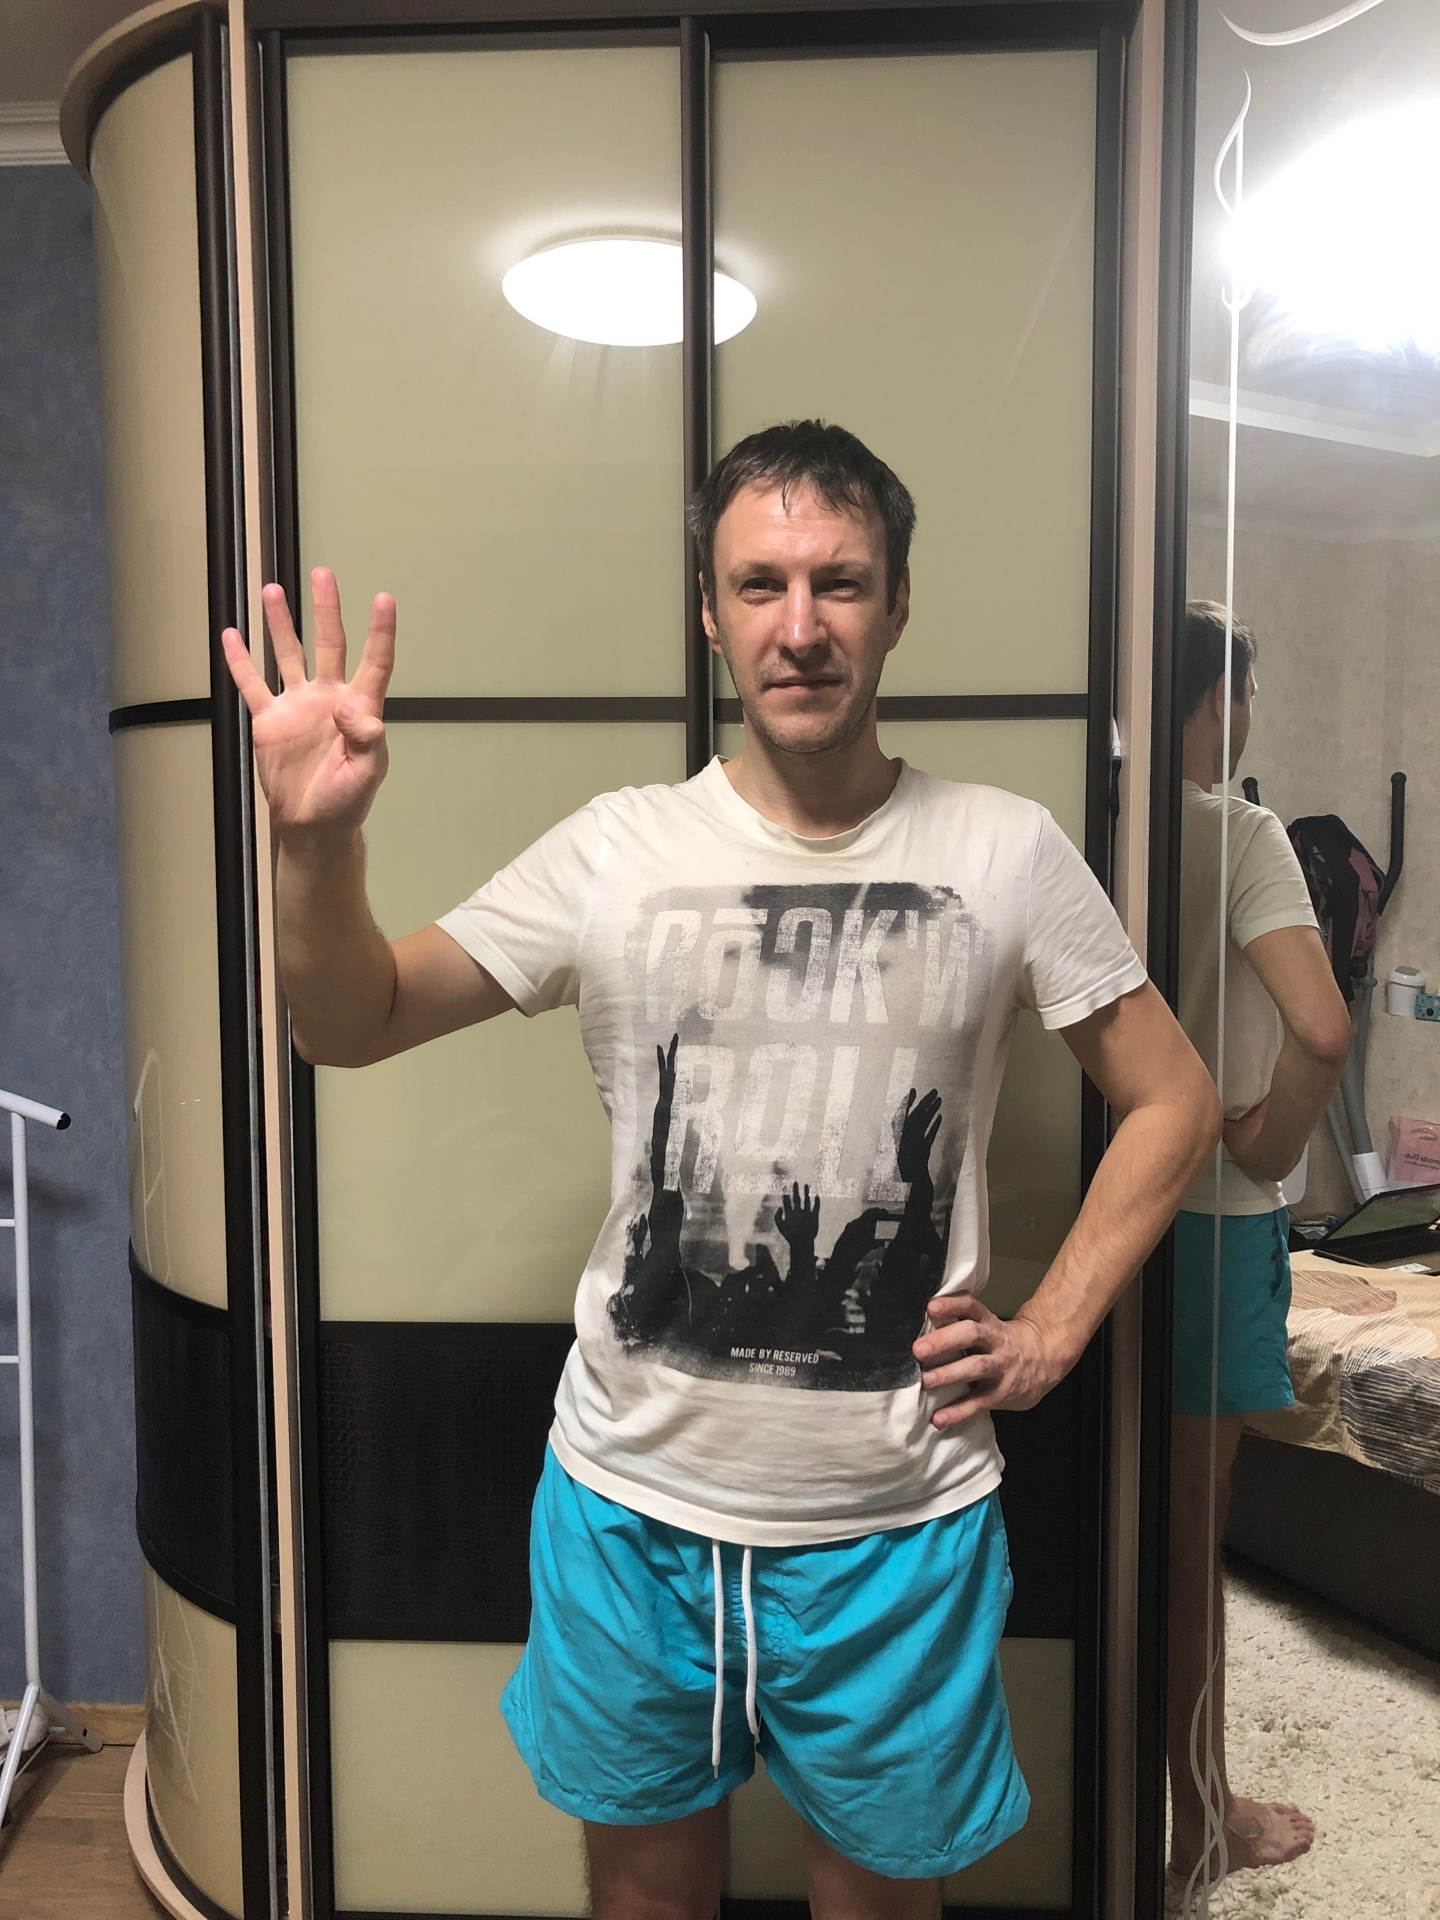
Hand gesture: four